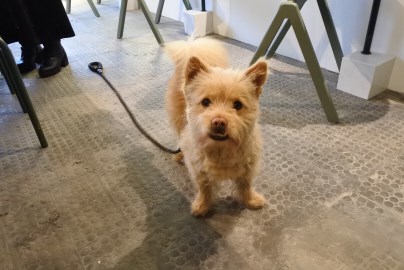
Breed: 3336-n000121-chinese_rural_dog